Bowers and McDonald Office Building

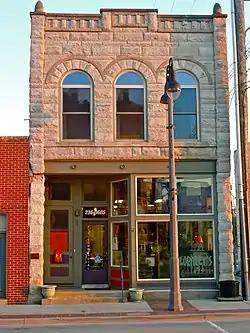

The Bowers and McDonald Office Building is a historic structure located in Grinnell, Iowa, United States. J.B. Bowers and M.W. McDonald had the building built as a speculative real-estate venture.